Stripped to Kill II: Live Girls

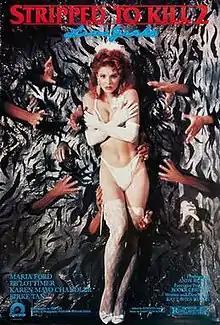

Stripped to Kill II: Live Girls is a 1989 American film directed by Katt Shea and starring Maria Ford. It is a sequel to "Stripped to Kill" (1987).